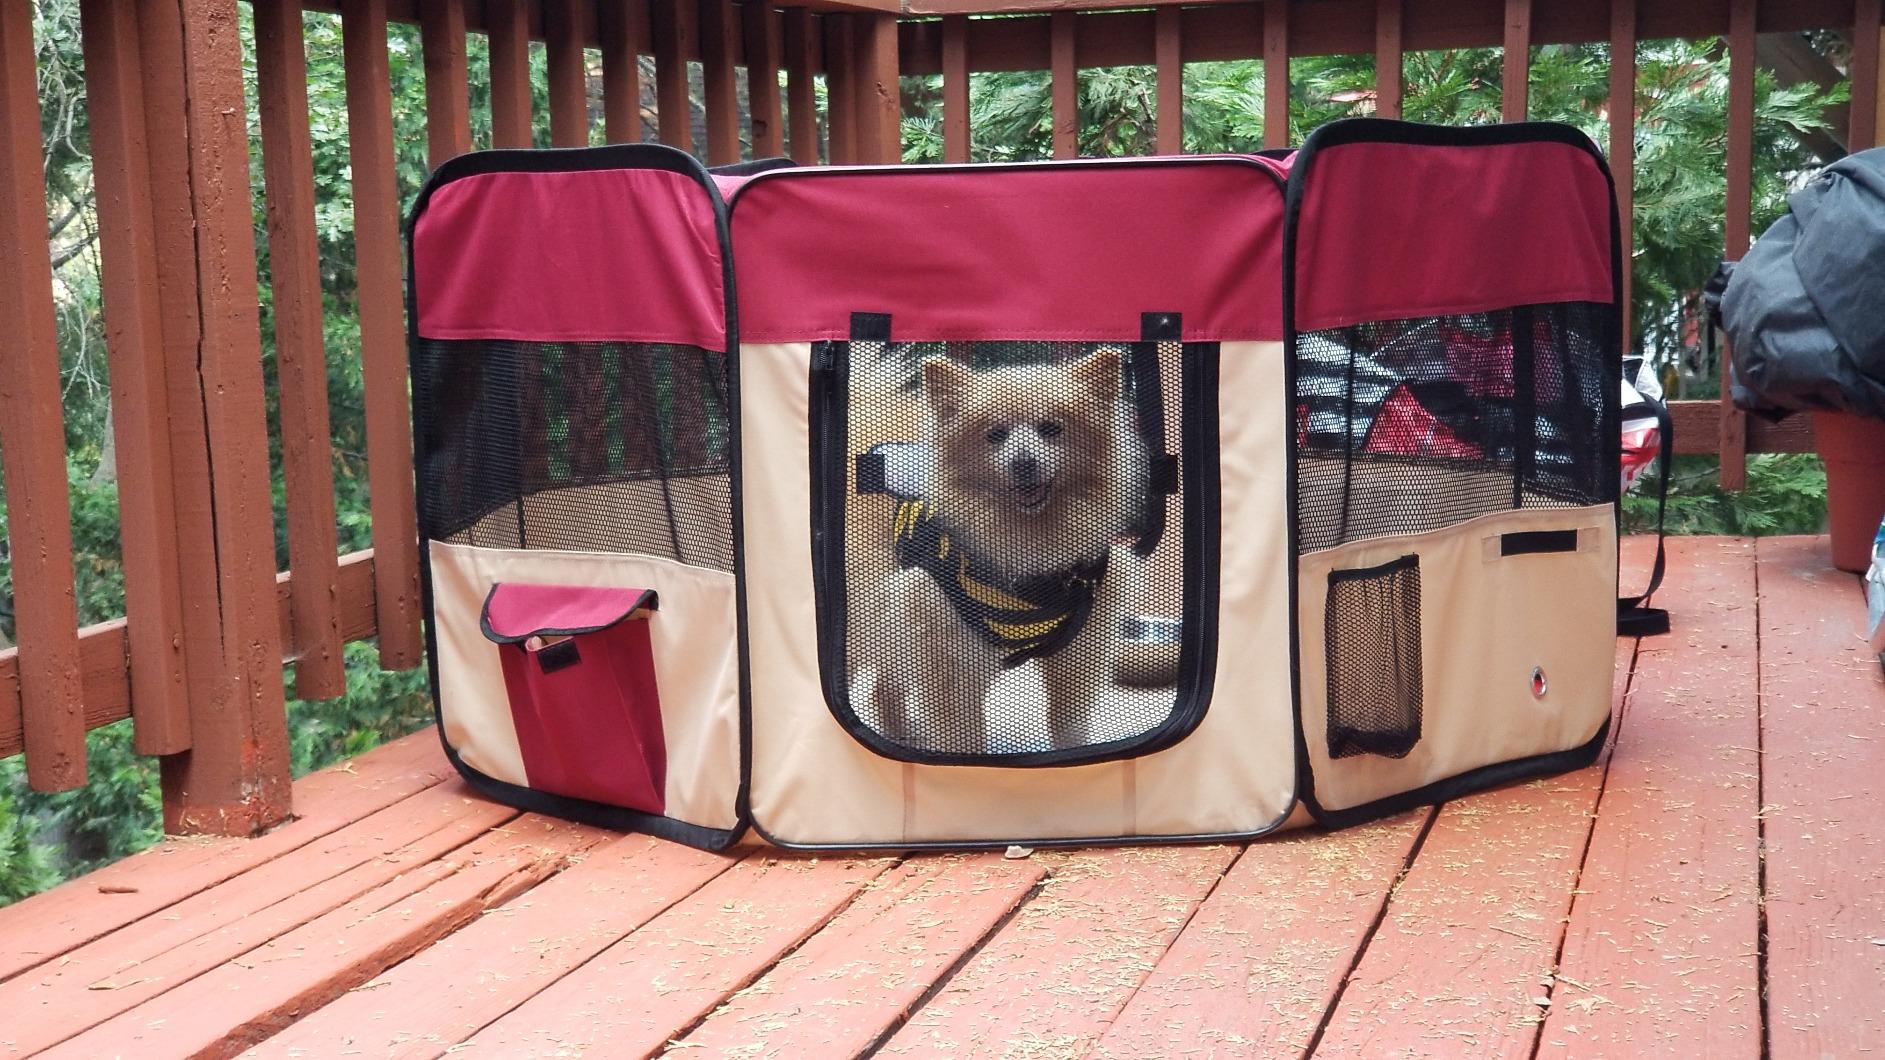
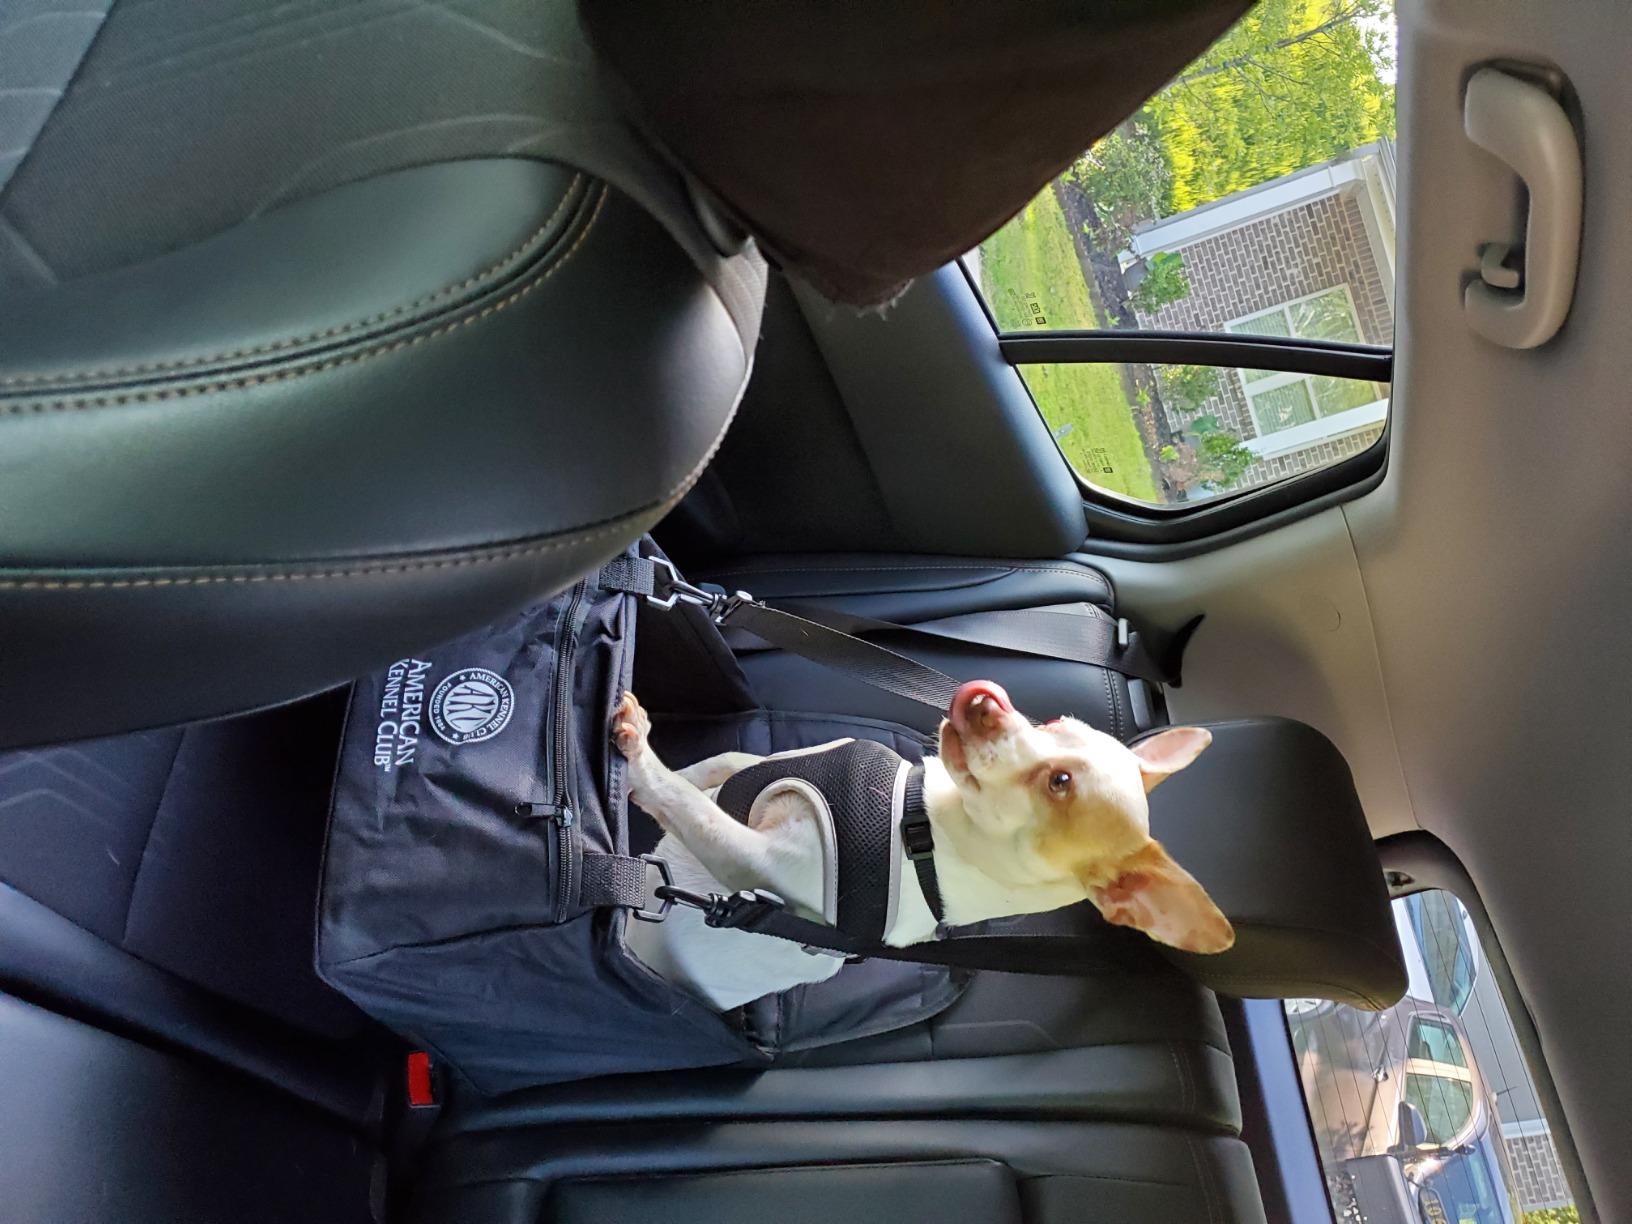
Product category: items_kennel
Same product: no